Dakosaurus

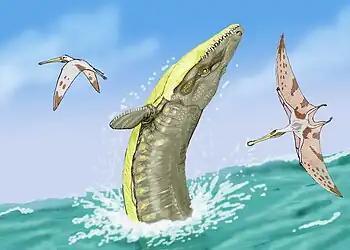
"D. maximus" leaping after two "Gnathosaurus"

The incomplete skull specimens from the Mexican species of "Dakosaurus" preserves the chamber in which the well-developed salt glands (known from "Geosaurus" and "Metriorhynchus") would have been housed. Unfortunately, there was no preservational evidence of the glands themselves.